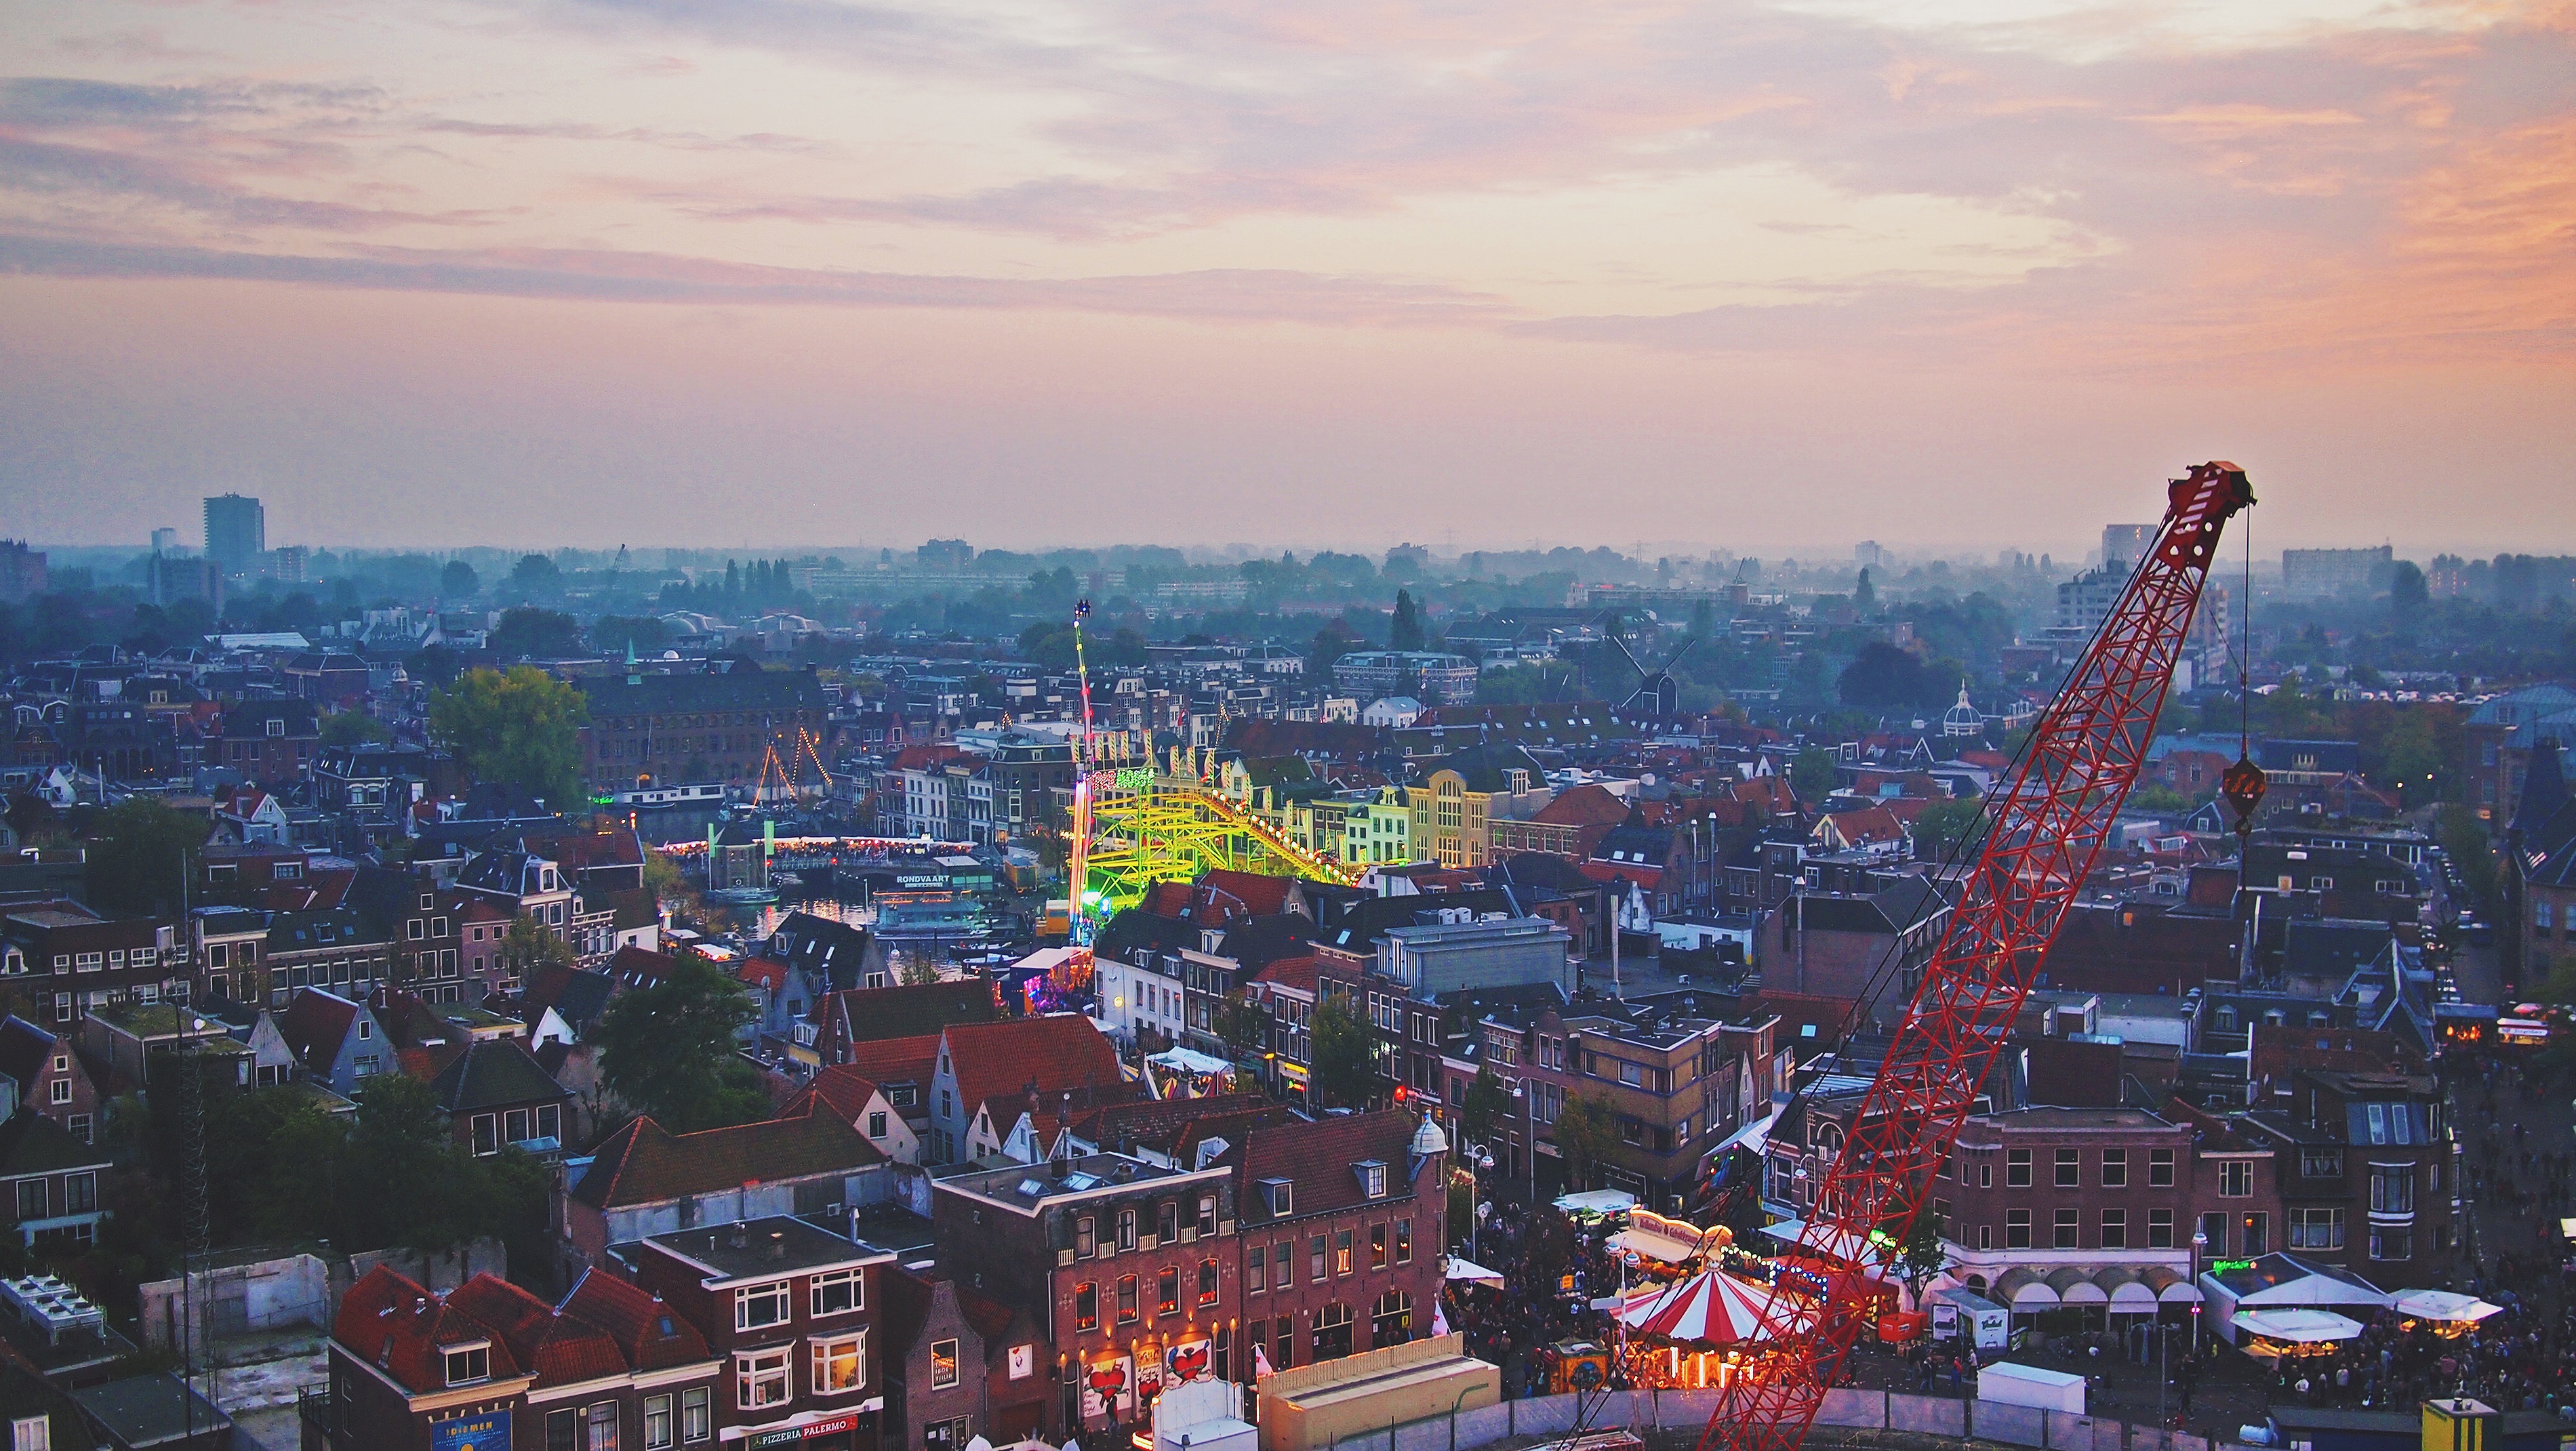
horizon, sunset, skyline, town, city, skyscraper, cityscape, panorama, downtown, dusk, evening, metropolis, neighbourhood, aerial photography, urban area, residential area, human settlement, metropolitan area